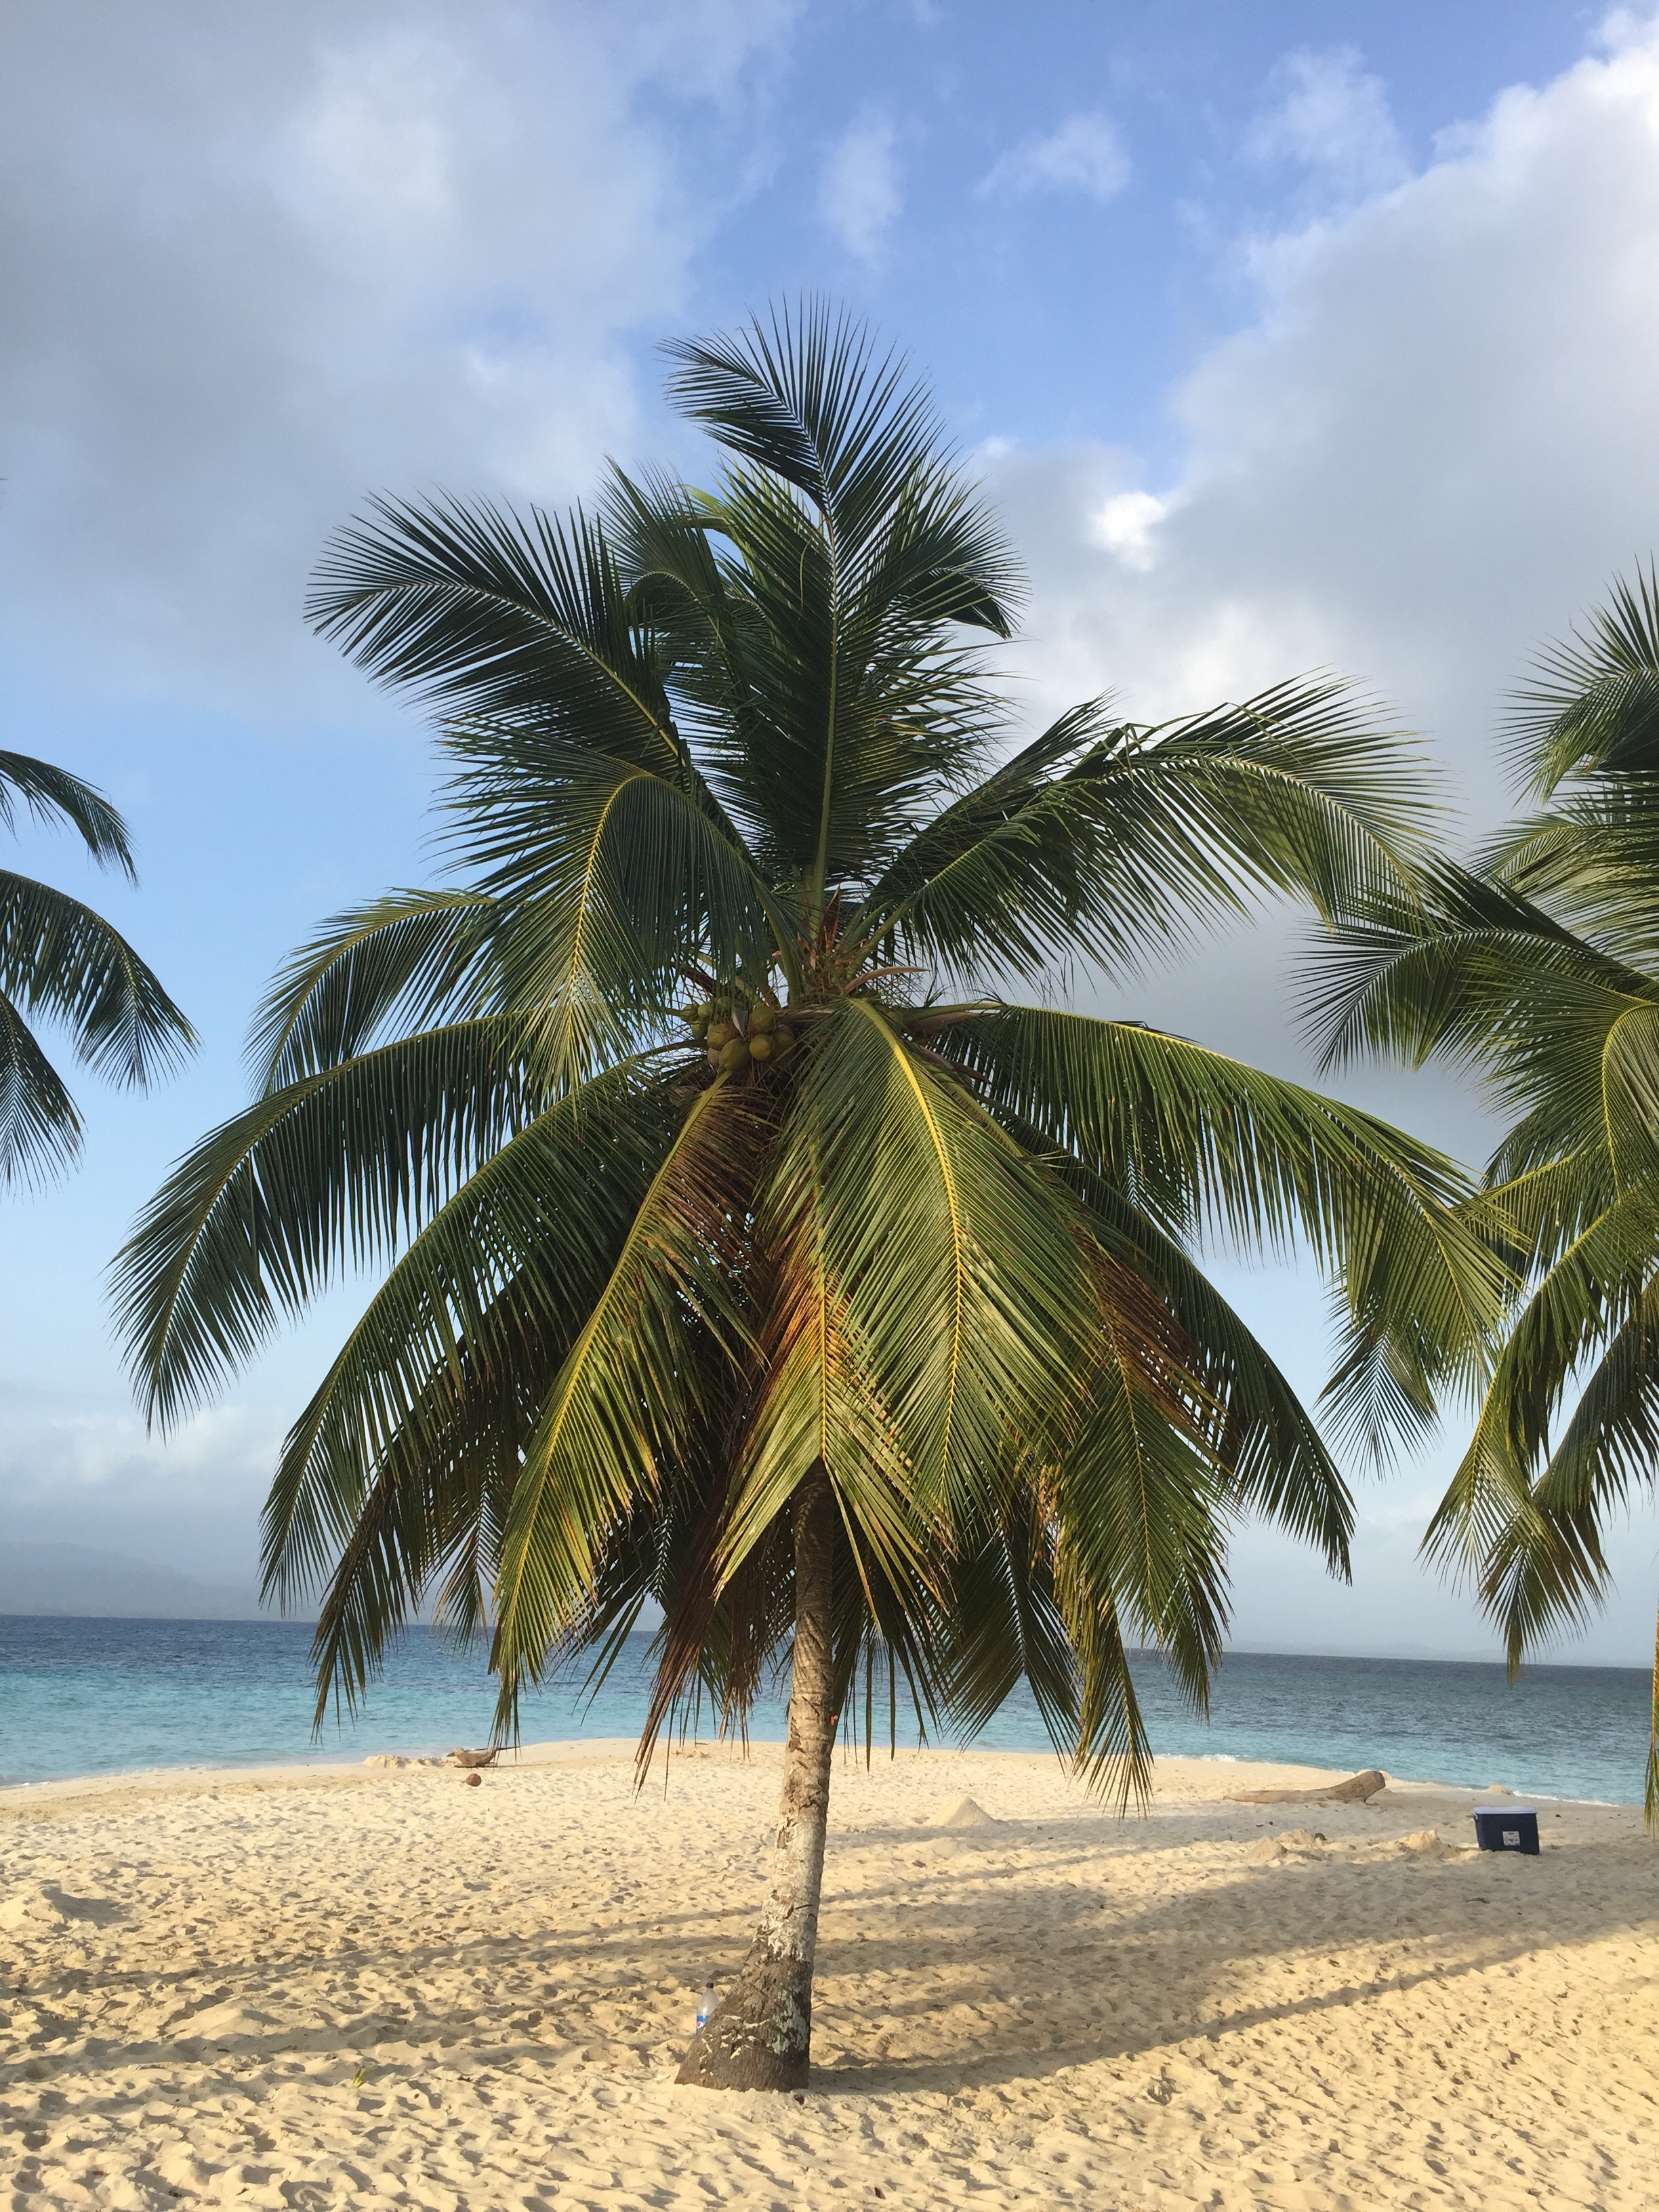
beach, sea, coast, tree, ocean, plant, sun, vacation, palm, holiday, body of water, caribbean, tropics, flowering plant, date palm, woody plant, land plant, arecales, palm family, borassus flabellifer